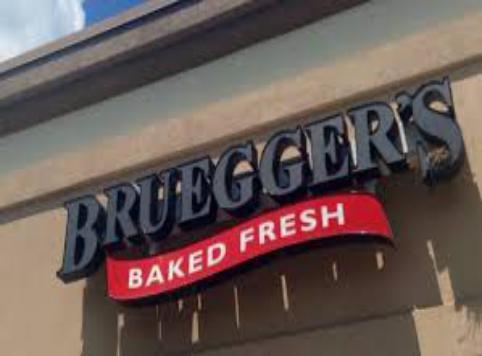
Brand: Bruegger's
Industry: Food